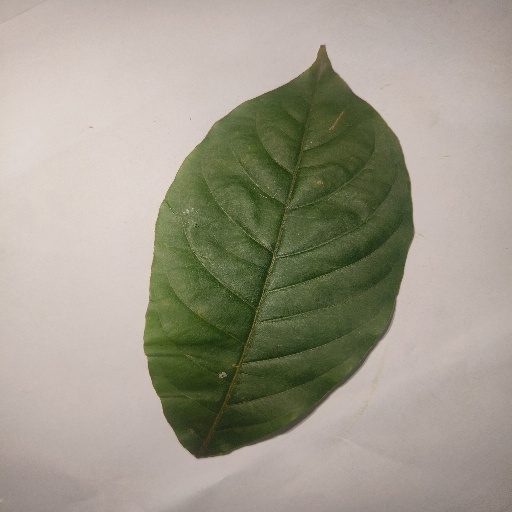
Species: HariTaki
Leaf condition: Healthy Leaf